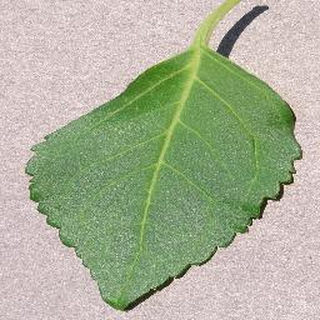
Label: healthy_cherry